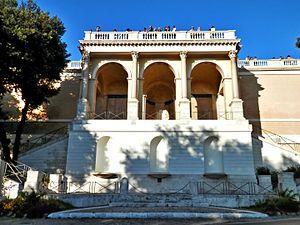
La fontaine de la déesse Rome est une célèbre fontaine romaine monumentale allégorique néo-classique de la Place du Peuple de Rome en Italie. Dédiée à la déesse Rome elle est dessinée en même temps que la place du Peuple entre 1811 et 1822, par l'architecte urbaniste italien Giuseppe Valadier, et sculptée en 1823 par Giovanni Ceccarini, sous la fontaine de l'aqueduc de l'Aqua Virgo de la Villa Borghèse et de la colline du Pincio, à la Porte du peuple.